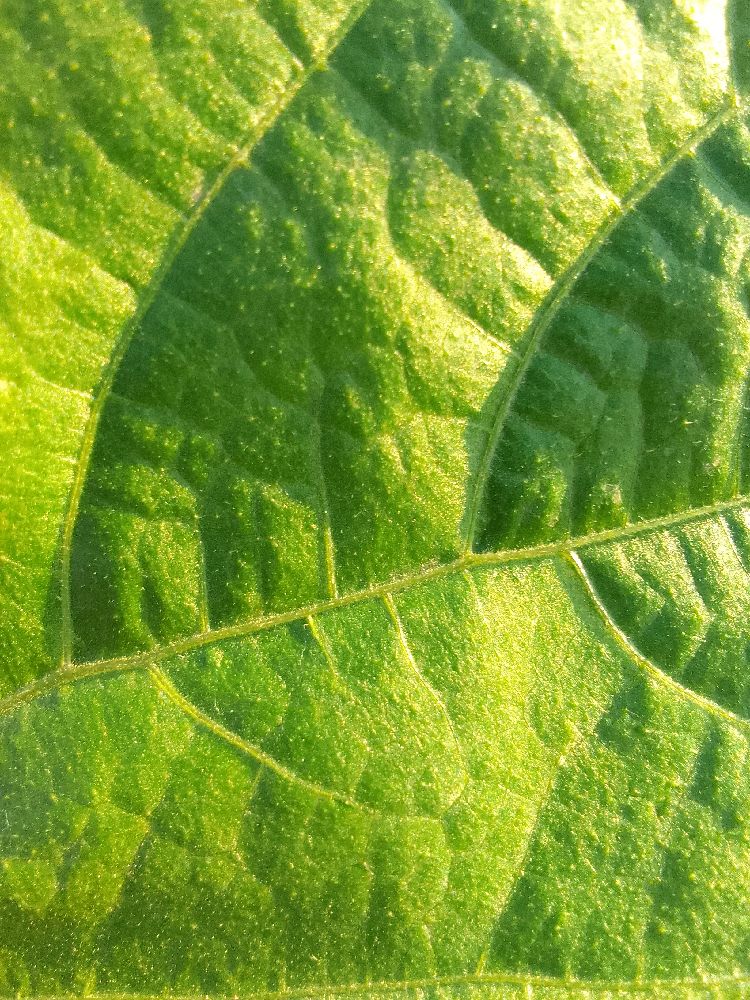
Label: healthy